Semiconductor Industry Association

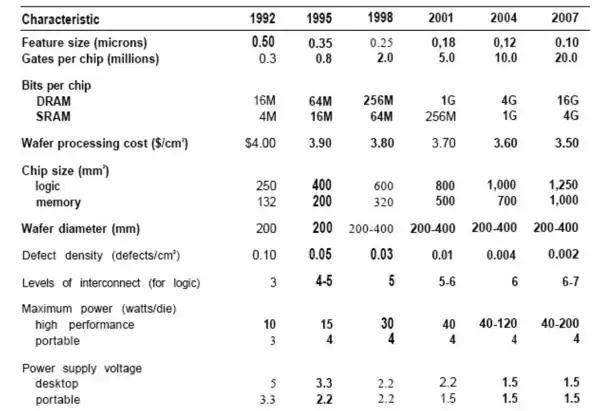
The first semiconductor road map, published by the SIA in 1993. It outlined the predicted progress of the semiconductor industry over the following 15 years.

In 1982, SIA formed Semiconductor Research Corporation (SRC) with dual objectives of developing highly qualified technical personnel for employment in the industry and conducting a program of long-range, pre-competitive research and technology development.